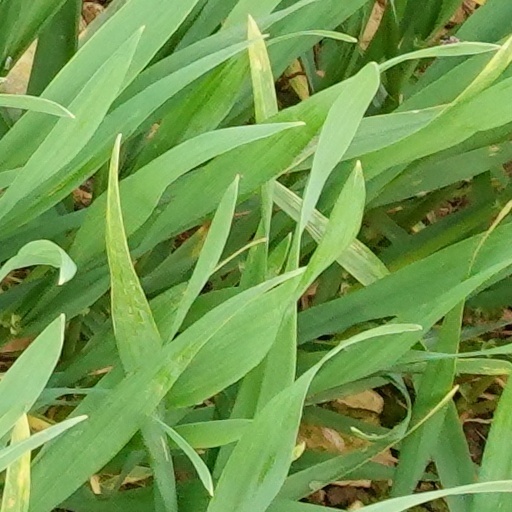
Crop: wheat